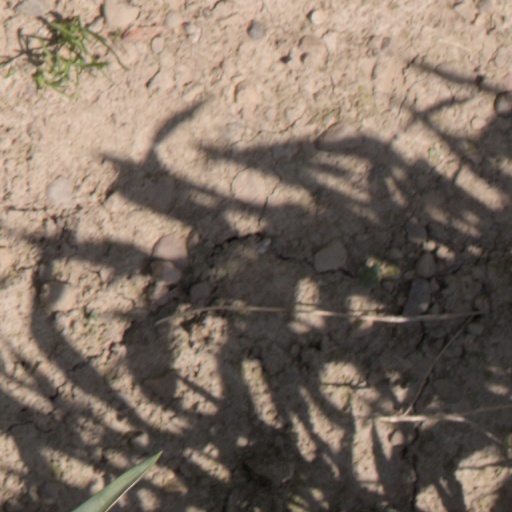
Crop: wheat